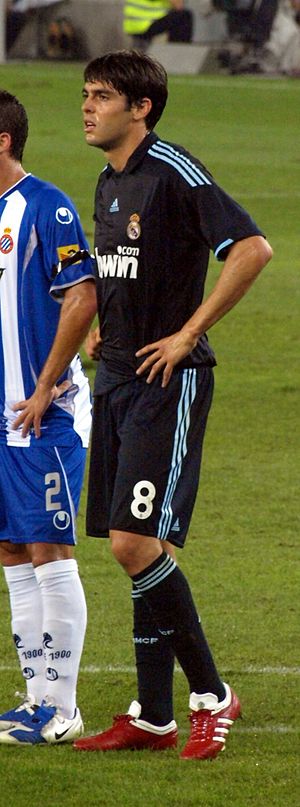
Kaká / Karriere
Kaká, i en kamp for Real Madrid
Ricardo Izecson dos Santos Leite bedre kendt som Kaká, er en brasiliansk tidligere fodboldspiller, der spillede for klubber som italienske A.C. Milan, Real Madrid og São Paulo FC samt på Brasiliens fodboldlandshold. Han spillede på den offensive midtbane og blev i 2007 valgt som årets fodboldspiller og UEFA Club Footballer of the Year samt modtog Ballon d'Or samme år.